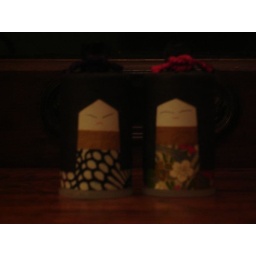
These dudes are made from film cannisters with paper applied to them. I keep them in my kitchen window.